Parkridge, Knoxville

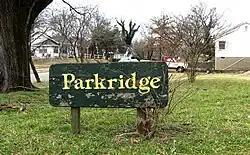

Parkridge is a neighborhood in Knoxville, Tennessee, United States, located off Magnolia Avenue east of the city's downtown area. Developed as a streetcar suburb for Knoxville's professional class in the 1890s, the neighborhood was incorporated as the separate city of Park City in 1907, and annexed by Knoxville in 1917. In the early 1900s, the neighborhood provided housing for workers at the nearby Standard Knitting Mill factory.